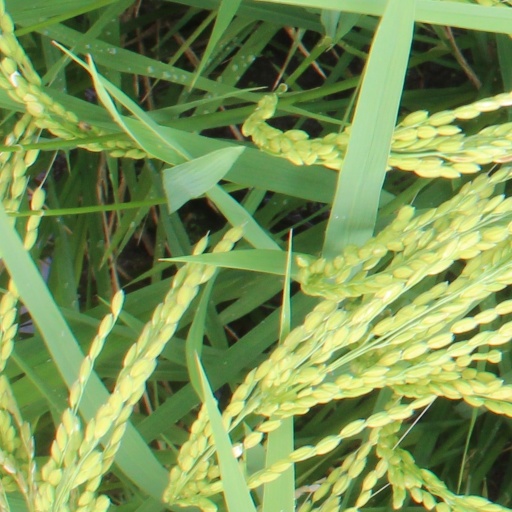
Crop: rice